Davenport City Hall

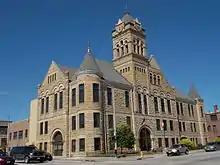
City Hall from the corner of Harrison and Fourth Streets

Besides Vollmer there were two other noteworthy Davenport mayors associated with this city hall. Alfred C. Mueller served the city during two separate periods (1910-1916, 1922–24). He was responsible for initiating the city's building code, sewer planning and construction, street paving, and planning and implementing improvements to the riverfront. Dr. C.L. Barewald (1920-1922) was the city's first Socialist mayor. Davenport's German community had become a political force by the early 20th century and they had become disenchanted with the Democratic Party's war stance that lead the country into World War I and the anti-German sentiments that resulted. They were also opposed to the Republican Party's support for national prohibition of alcohol so they threw their support behind the Socialist Party of America. Two years prior to Barewald's election as mayor two Socialists were elected as aldermen and they were reelected in 1920. During his term as mayor, Barewald began several public works projects that put people to work and enhanced city improvements. The municipal natatorium was built, new streets were opened and a major sewer was completed. Barewald and the other two Socialists were overwhelmingly voted out of office in 1922 because of the debts these projects and others incurred.